Articulated bus

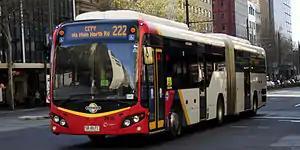
Scania K320UA articulated bus operating for SouthLink

Articulated buses are commonplace in US urban centers such as Albuquerque, Austin, Baltimore, Boston, Chicago, Cleveland, Denver, Honolulu, Indianapolis, Los Angeles, West Palm Beach, Miami, Minneapolis-St.Paul, New York City, Newark, Orange County (California), Orlando, Philadelphia, Phoenix, Pittsburgh, Portland (Oregon), Rochester (New York), San Diego, San Francisco, Seattle, Washington, D.C., and Westchester County (New York). In Eugene, Lane Transit District uses articulated buses on some high-traffic routes, as well as on their Emerald Express (EmX) Bus Rapid Transit Service. In Vancouver, Washington, C-Tran (Washington) uses articulated buses on their BRT service, The Vine (bus rapid transit).